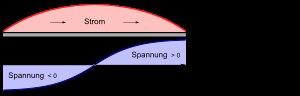
L’antenne long-fil ou l’antenne simple fil est dédiée à la réception radioélectrique et à l'émission radioélectrique dans le spectre des radiofréquences par les avions moyens courriers et longs courriers, par des navires en mer, par des radioamateurs, par des stations radioélectriques temporaires ou d'urgence, de catastrophe et des professionnels.